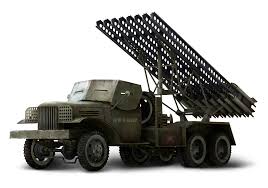
Label: Self Propelled Artillery